The Third World War (Hackett novels)

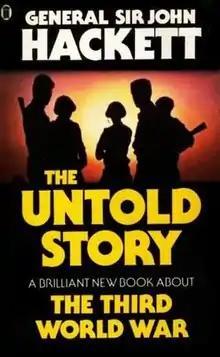
First edition cover

The Third World War and The Third World War: The Untold Story are war novels by General Sir John Hackett, published in 1978 and 1982, by Macmillan in New York and Sidgwick & Jackson in London, respectively. The novels detail a hypothetical World War III waged between NATO and the Warsaw Pact in 1985, written in the style of a non-fiction historical retrospective interspersed with accounts of the conflict from the perspectives of various people.